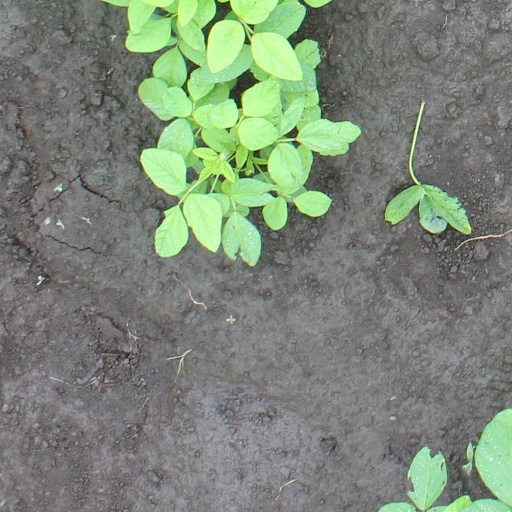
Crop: soybean